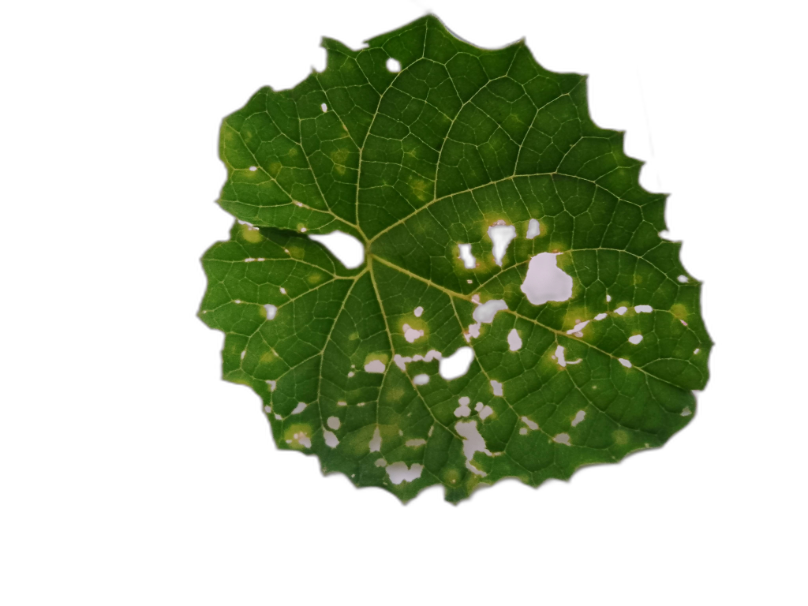
Crop: Zucchini
Label: Insect_Damage